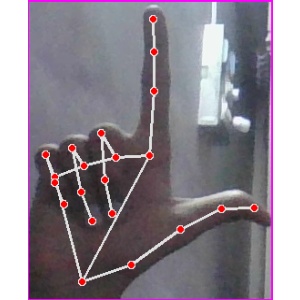
अक्षर: ल